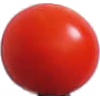
Label: Tomato Cherry Red 1